Operation Ke

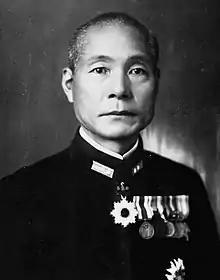
Gunichi Mikawa, commander of the 8th Fleet

Yamamoto detailed aircraft carriers and , battleships and – with four heavy cruisers and a destroyer as the screening force – under Nobutake Kondō to provide distant cover for "Ke" around Ontong Java in the northern Solomons. The evacuation runs were to be carried out by Mikawa's 8th Fleet, consisting of heavy cruisers and , light cruiser , and 21 destroyers. Mikawa's destroyers were charged with conducting the evacuation. Yamamoto expected that at least half of Mikawa's destroyers would be sunk during the operation.